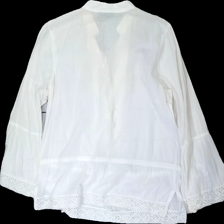
View: back
Type: Blouse
Category: Ladies
Brand: Lindex
Colors: White
Material: 100% cotton
Pattern: Embroidered
Cut: Regular
Size: M
Season: All
Stains: Major
Damage: gul
Damage location: top center
Damage 2 location: middle center
Damage 3 location: top center
Price range: <50
Recommended usage: Export
Description: vit blus med knappar fram och broderi. gul över hela övre delen och fläckar